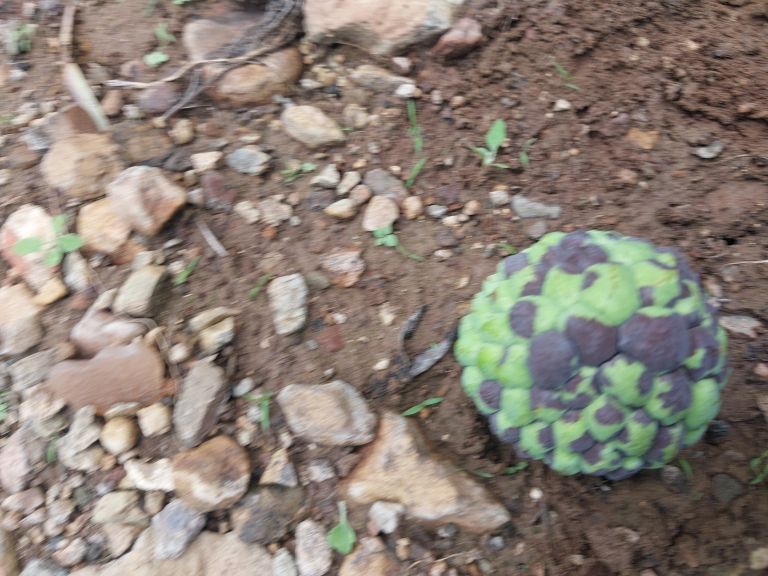
Disease label: Diplodia Rot